Question: Please indicate a possible affordance area of the sit_on_bench that can be used for sitting on
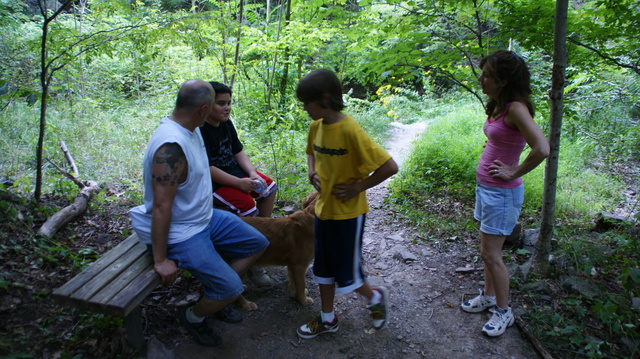
Answer: [55.5, 159, 270.5, 308]